Devilish: Ball Bounder

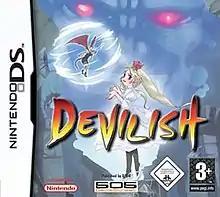

(also known as Classic Action: Devilish) is a breakout clone video game developed by Starfish for the Nintendo DS. It is the third entry in the "Devilish" series, released 13 years after its predecessor, "Devilish: The Next Possession" for the Genesis. Like its predecessor, it is a game in the same genre of "Breakout" and "Arkanoid", with elaborate fantasy visuals.